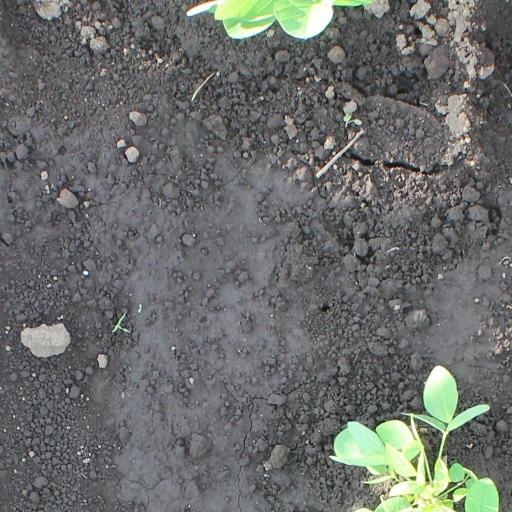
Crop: soybean